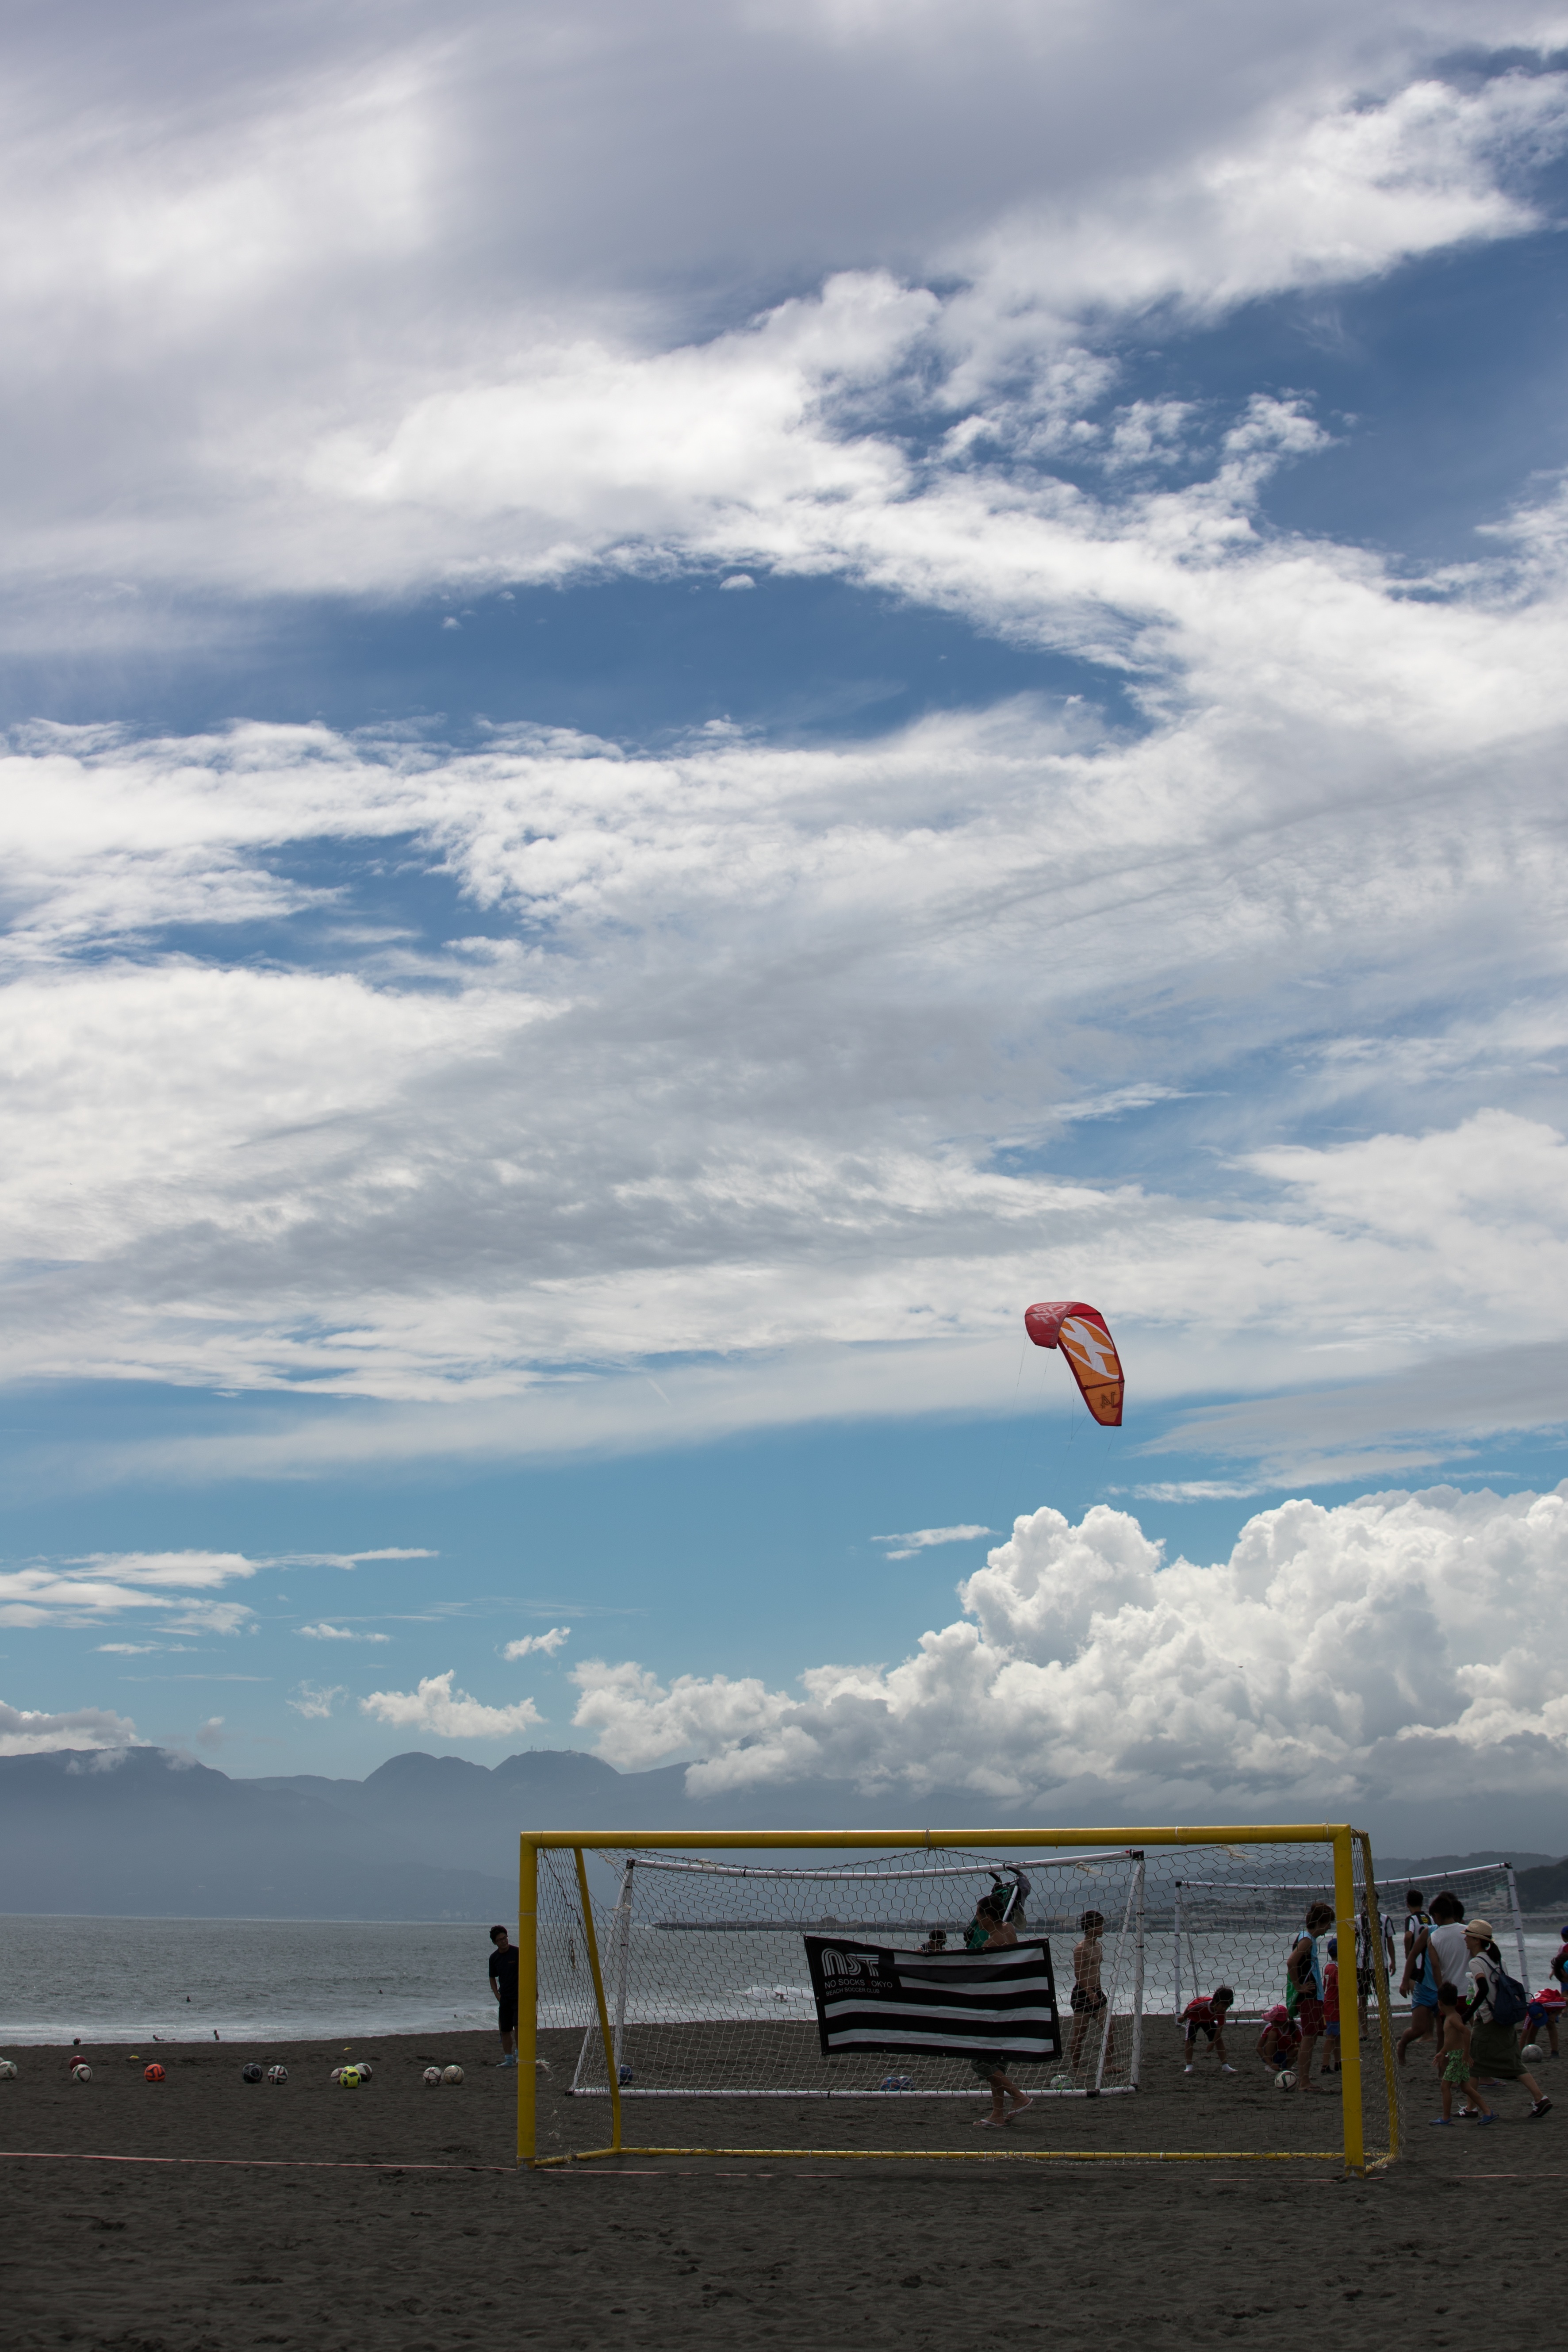
beach, sea, coast, ocean, horizon, cloud, sky, wave, wind, flight, blue, extreme sport, toy, sports, atmosphere of earth, windsports, kite sports